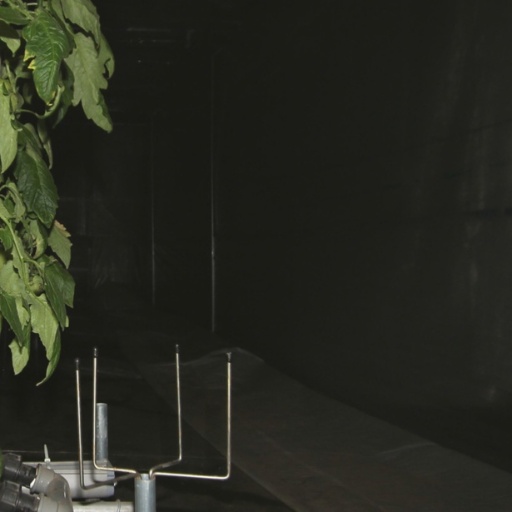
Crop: tomato